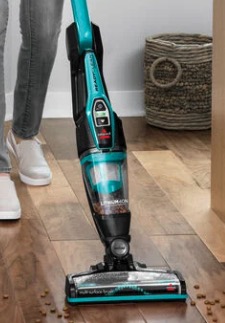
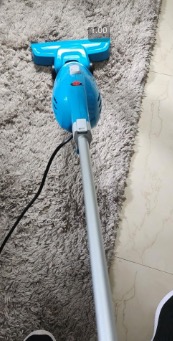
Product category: items_vacuum
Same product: no